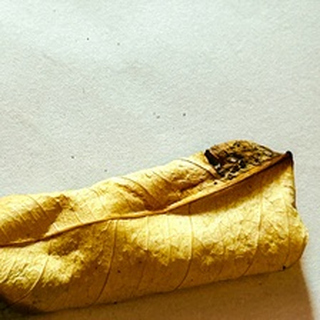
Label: lemon_dry_leaf